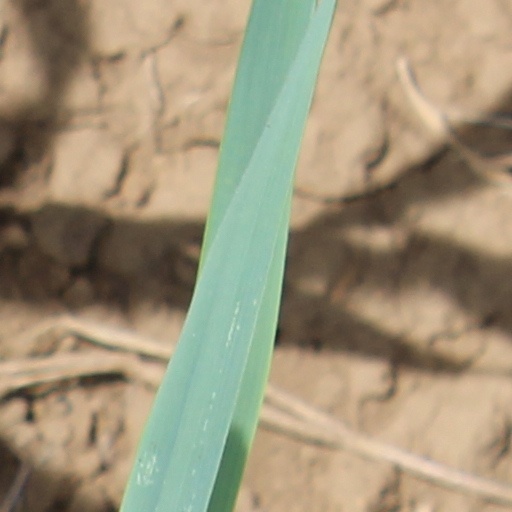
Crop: wheat